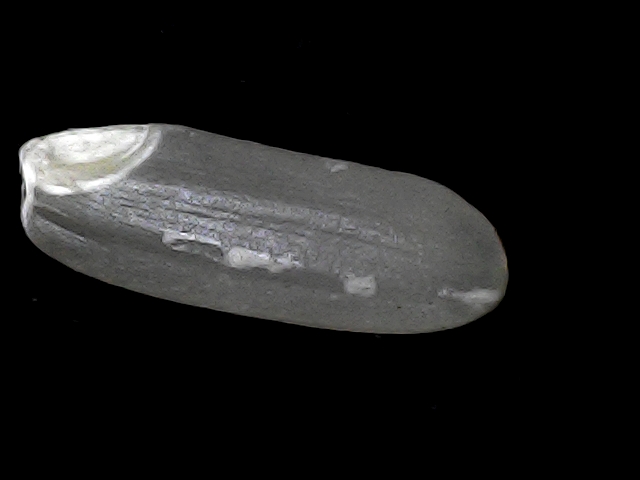
Rice variety: BD30